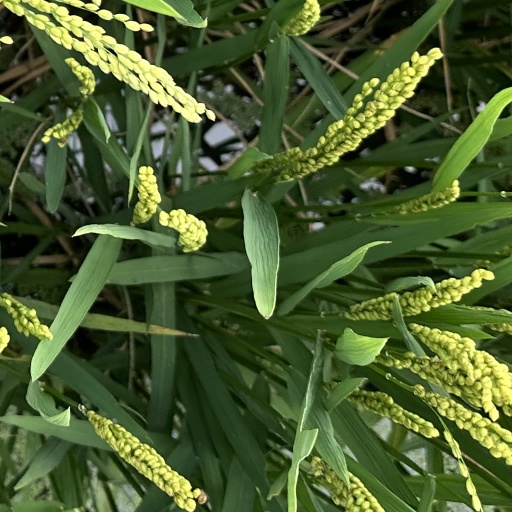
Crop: rice